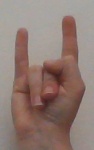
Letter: la